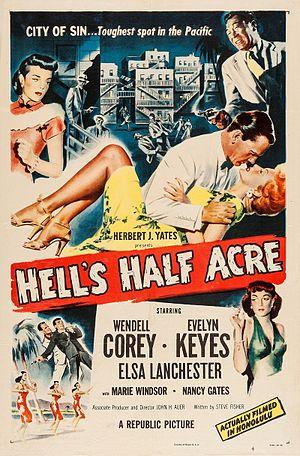
Les Bas-fonds d'Hawaï est un film américain réalisé par John H. Auer, sorti en 1954.